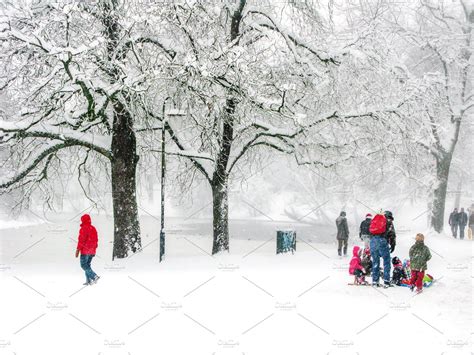
Weather: snow or frosty